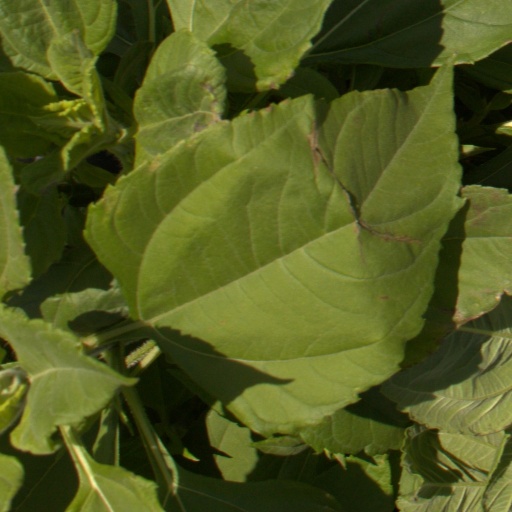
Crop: Jerusalem artichoke